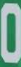
Number: 0